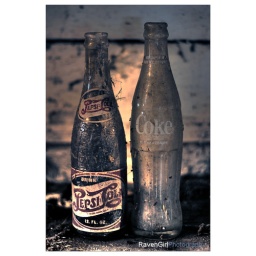
Two old bottles found in abandon barn from adventouring today! HDR